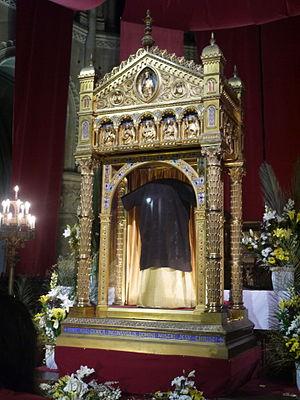
La tunique du Christ exposée lors de l'ostension de 2016.
La Sainte tunique, dite aussi la Sainte robe, est selon la tradition le vêtement porté par Jésus-Christ au Calvaire et tiré au sort entre les soldats chargés de son exécution. Au temps d'Hérode, les Juifs portaient habituellement sous le manteau deux tuniques : une épaisse de dessus, une légère par-dessous.
La tunique d’Argenteuil conservée à la basilique Saint-Denys d'Argenteuil est selon la tradition une relique de la Sainte tunique du Christ. Cette tunique inconsutile en laine, de couleur brun pourpre, désormais abîmée et incomplète, aurait été offerte par Charlemagne à l'abbaye d'Argenteuil. Longtemps considérée comme une relique insigne, elle a fait l'objet de nombreuses processions et pèlerinages mais son statut, comme celui du suaire de Turin, a évolué, l'Église se montrant plus prudente et y voit désormais « une icône ».